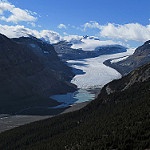
Scene: Outdoor